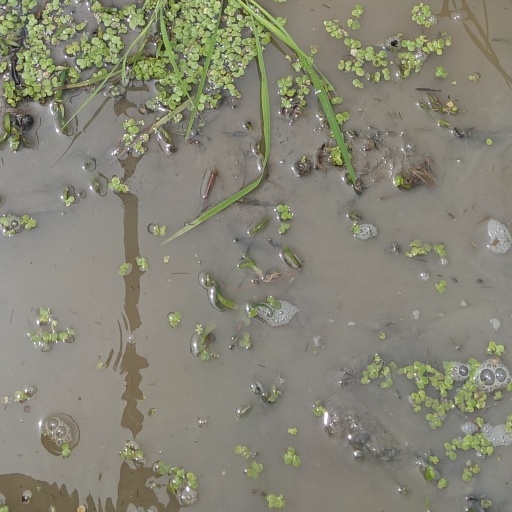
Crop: rice